156th (Scottish Rifles) Brigade

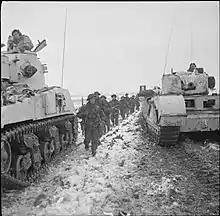
Men of the 4th/5th Battalion, Royal Scots Fusiliers pass between a Sherman and a Churchill tank during the 52nd Division's attack towards Stein from Tuddern, 18 January 1945.

During the Second World War, the brigade served with the division during Operation Aerial in 1940 in France to cover the withdrawal of troops of the British Expeditionary Force (BEF) which was being evacuated from France. From May 1942 to June 1944 the division was trained in mountain warfare yet were never used in the role. They were then trained in airlanding operations but were again never utilised in this role either, due mainly to the disastrous events that occurred during the Battle of Arnhem where the British 1st Airborne Division was virtually destroyed. In October 1944 the 52nd Division was sent to the Western Front to join the 21st Army Group and were attached to the First Canadian Army and fought in the Battle of the Scheldt where the 52nd Division gained an excellent reputation. The 156th Infantry Brigade, with the 52nd, took part in Operation Blackcock in early 1945, later taking part in the Western Allied invasion of Germany, and ended the war by the River Elbe. During Blackcock, Fusilier Dennis Donnini of the 4th/5th Battalion, Royal Scots Fusiliers was posthumously awarded the Victoria Cross. At the age of 19, he was the youngest British or Commonwealth soldier to be awarded the VC during the Second World War.